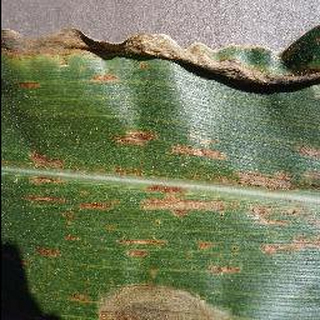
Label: corn_cercospora_leaf_spot